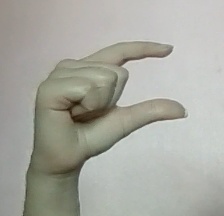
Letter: dal